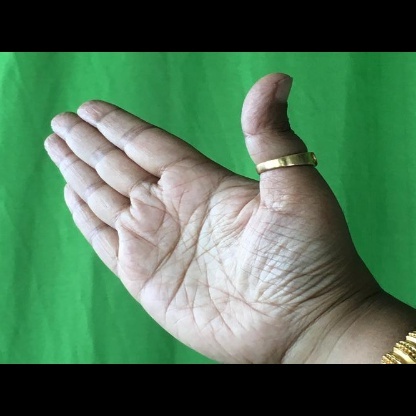
Mudra: Ardhachandran